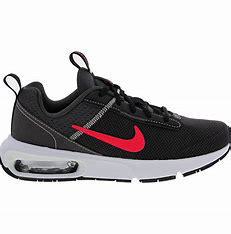
Brand: Nike
Model: Air Max Intrlk Lite